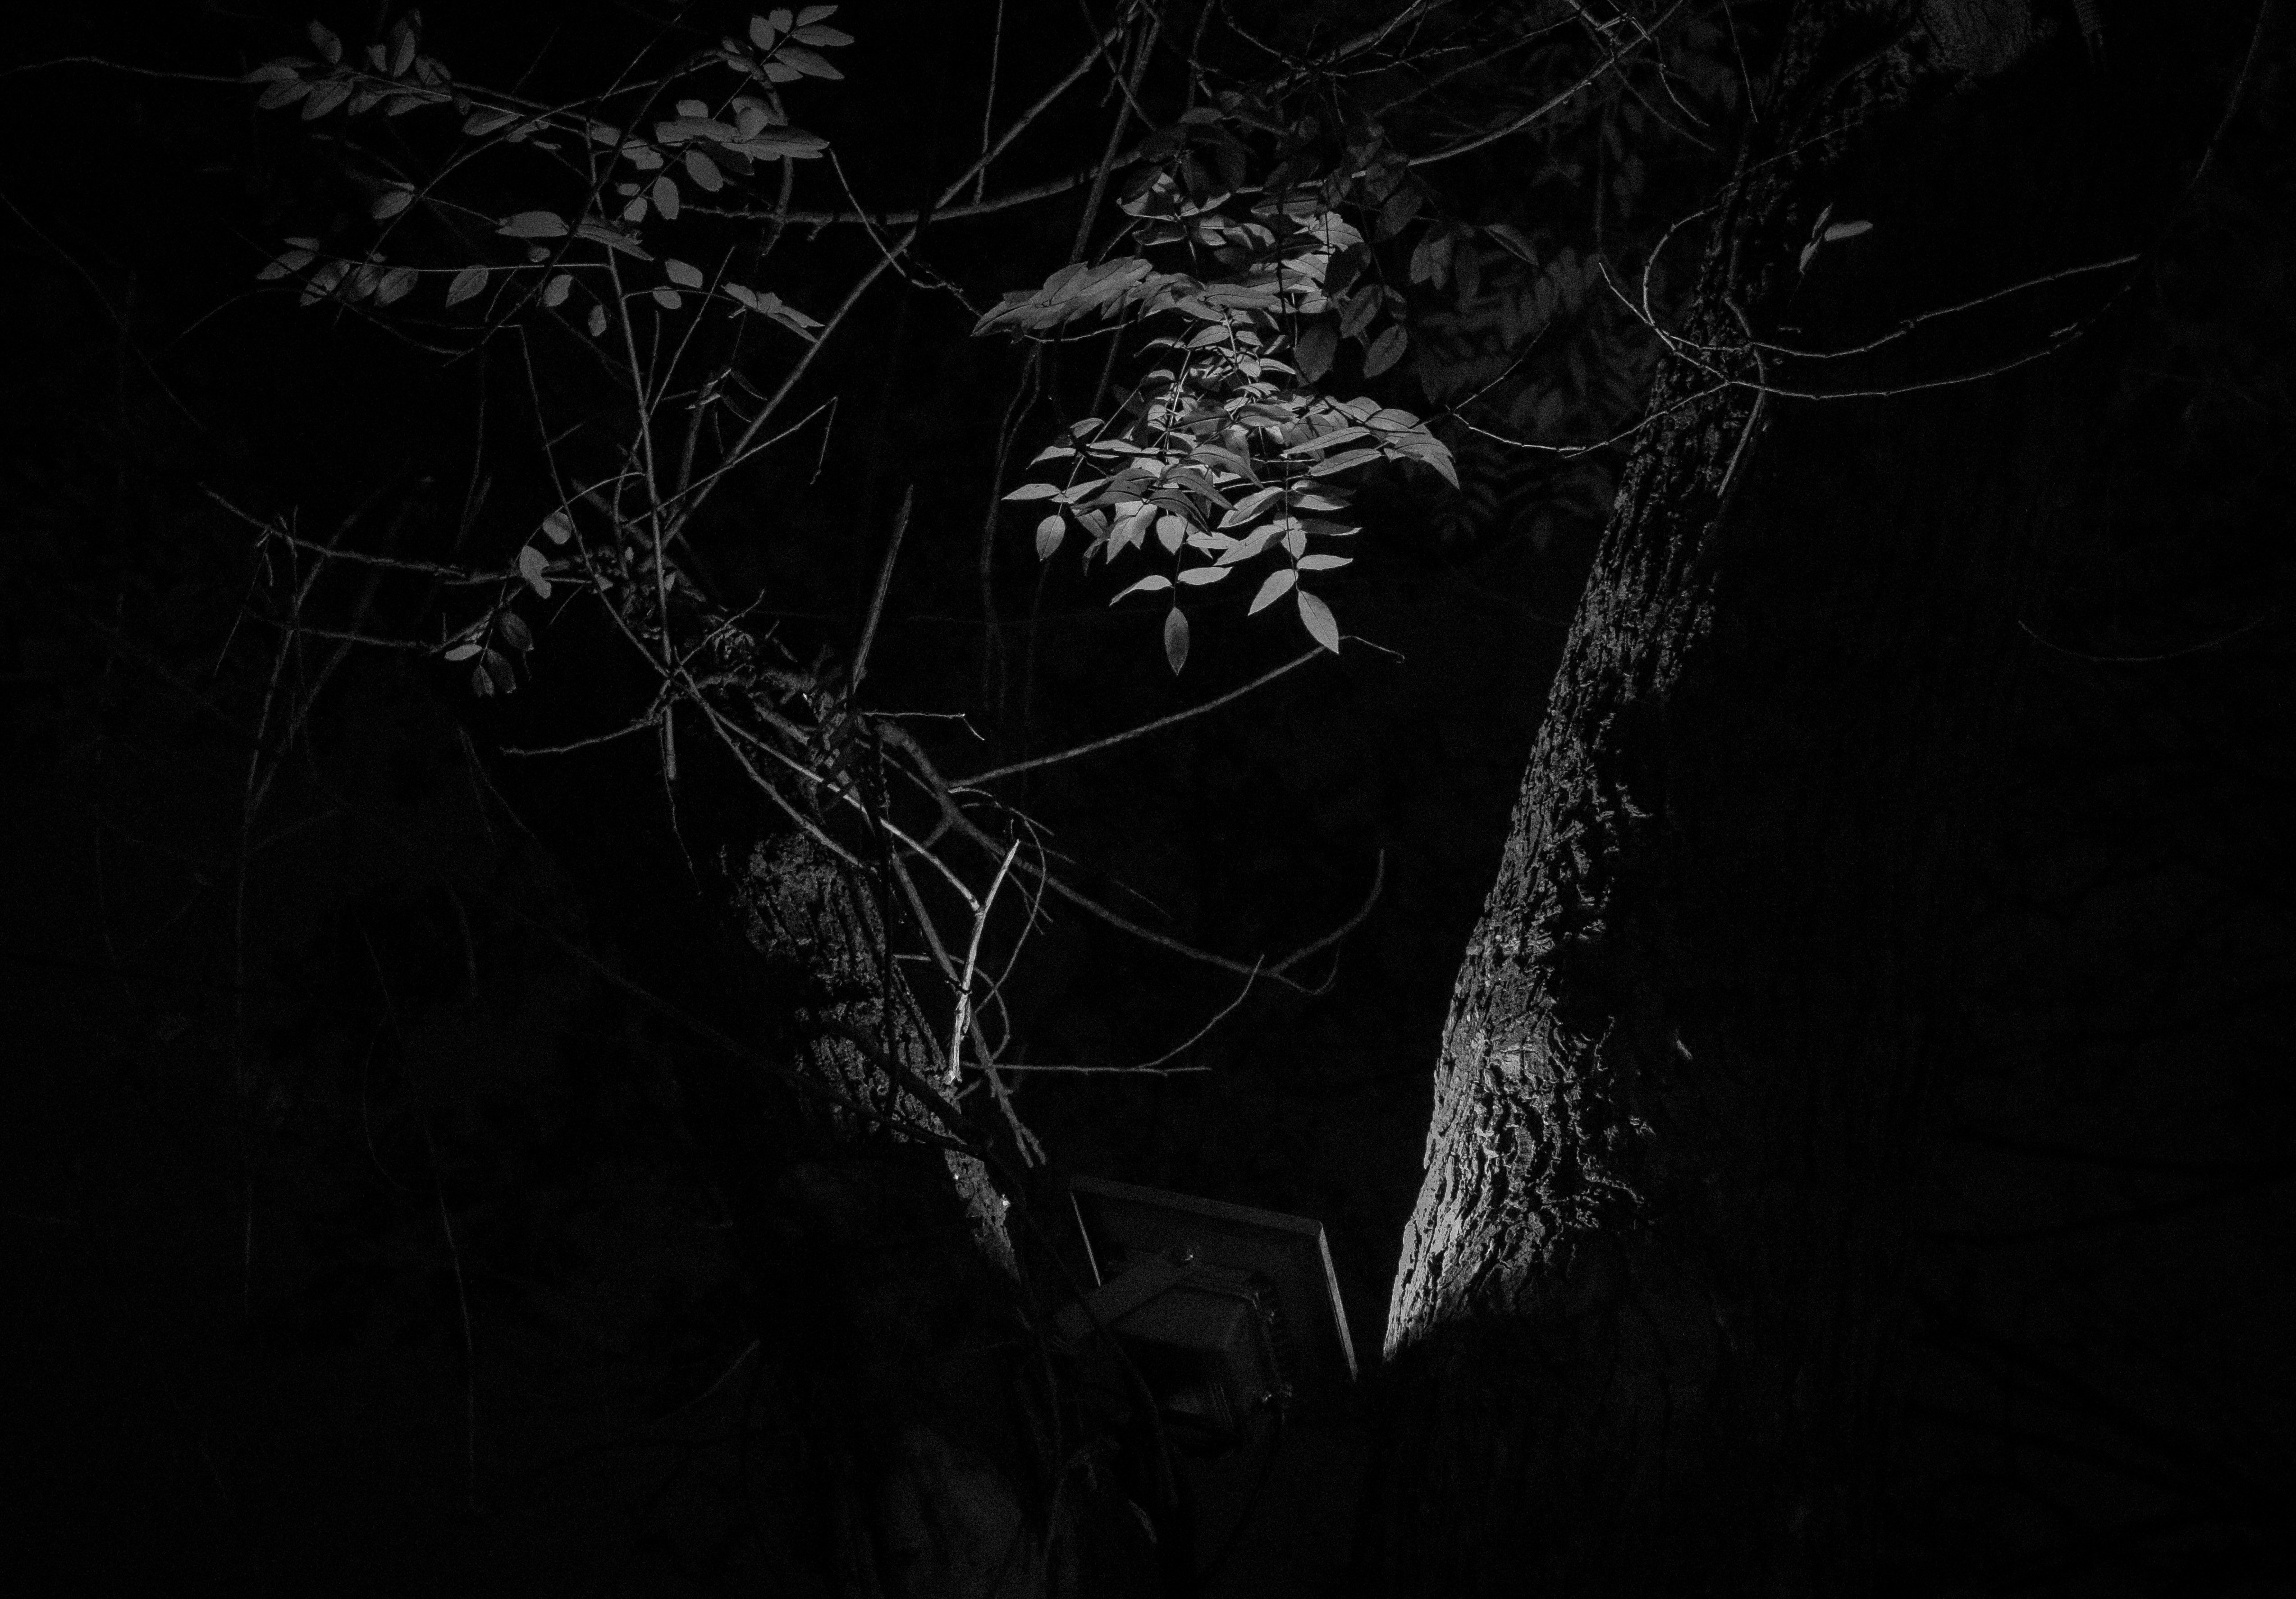
branch, light, black and white, night, texture, darkness, black, monochrome, monochrome photography, computer wallpaper